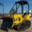
Label: tractor